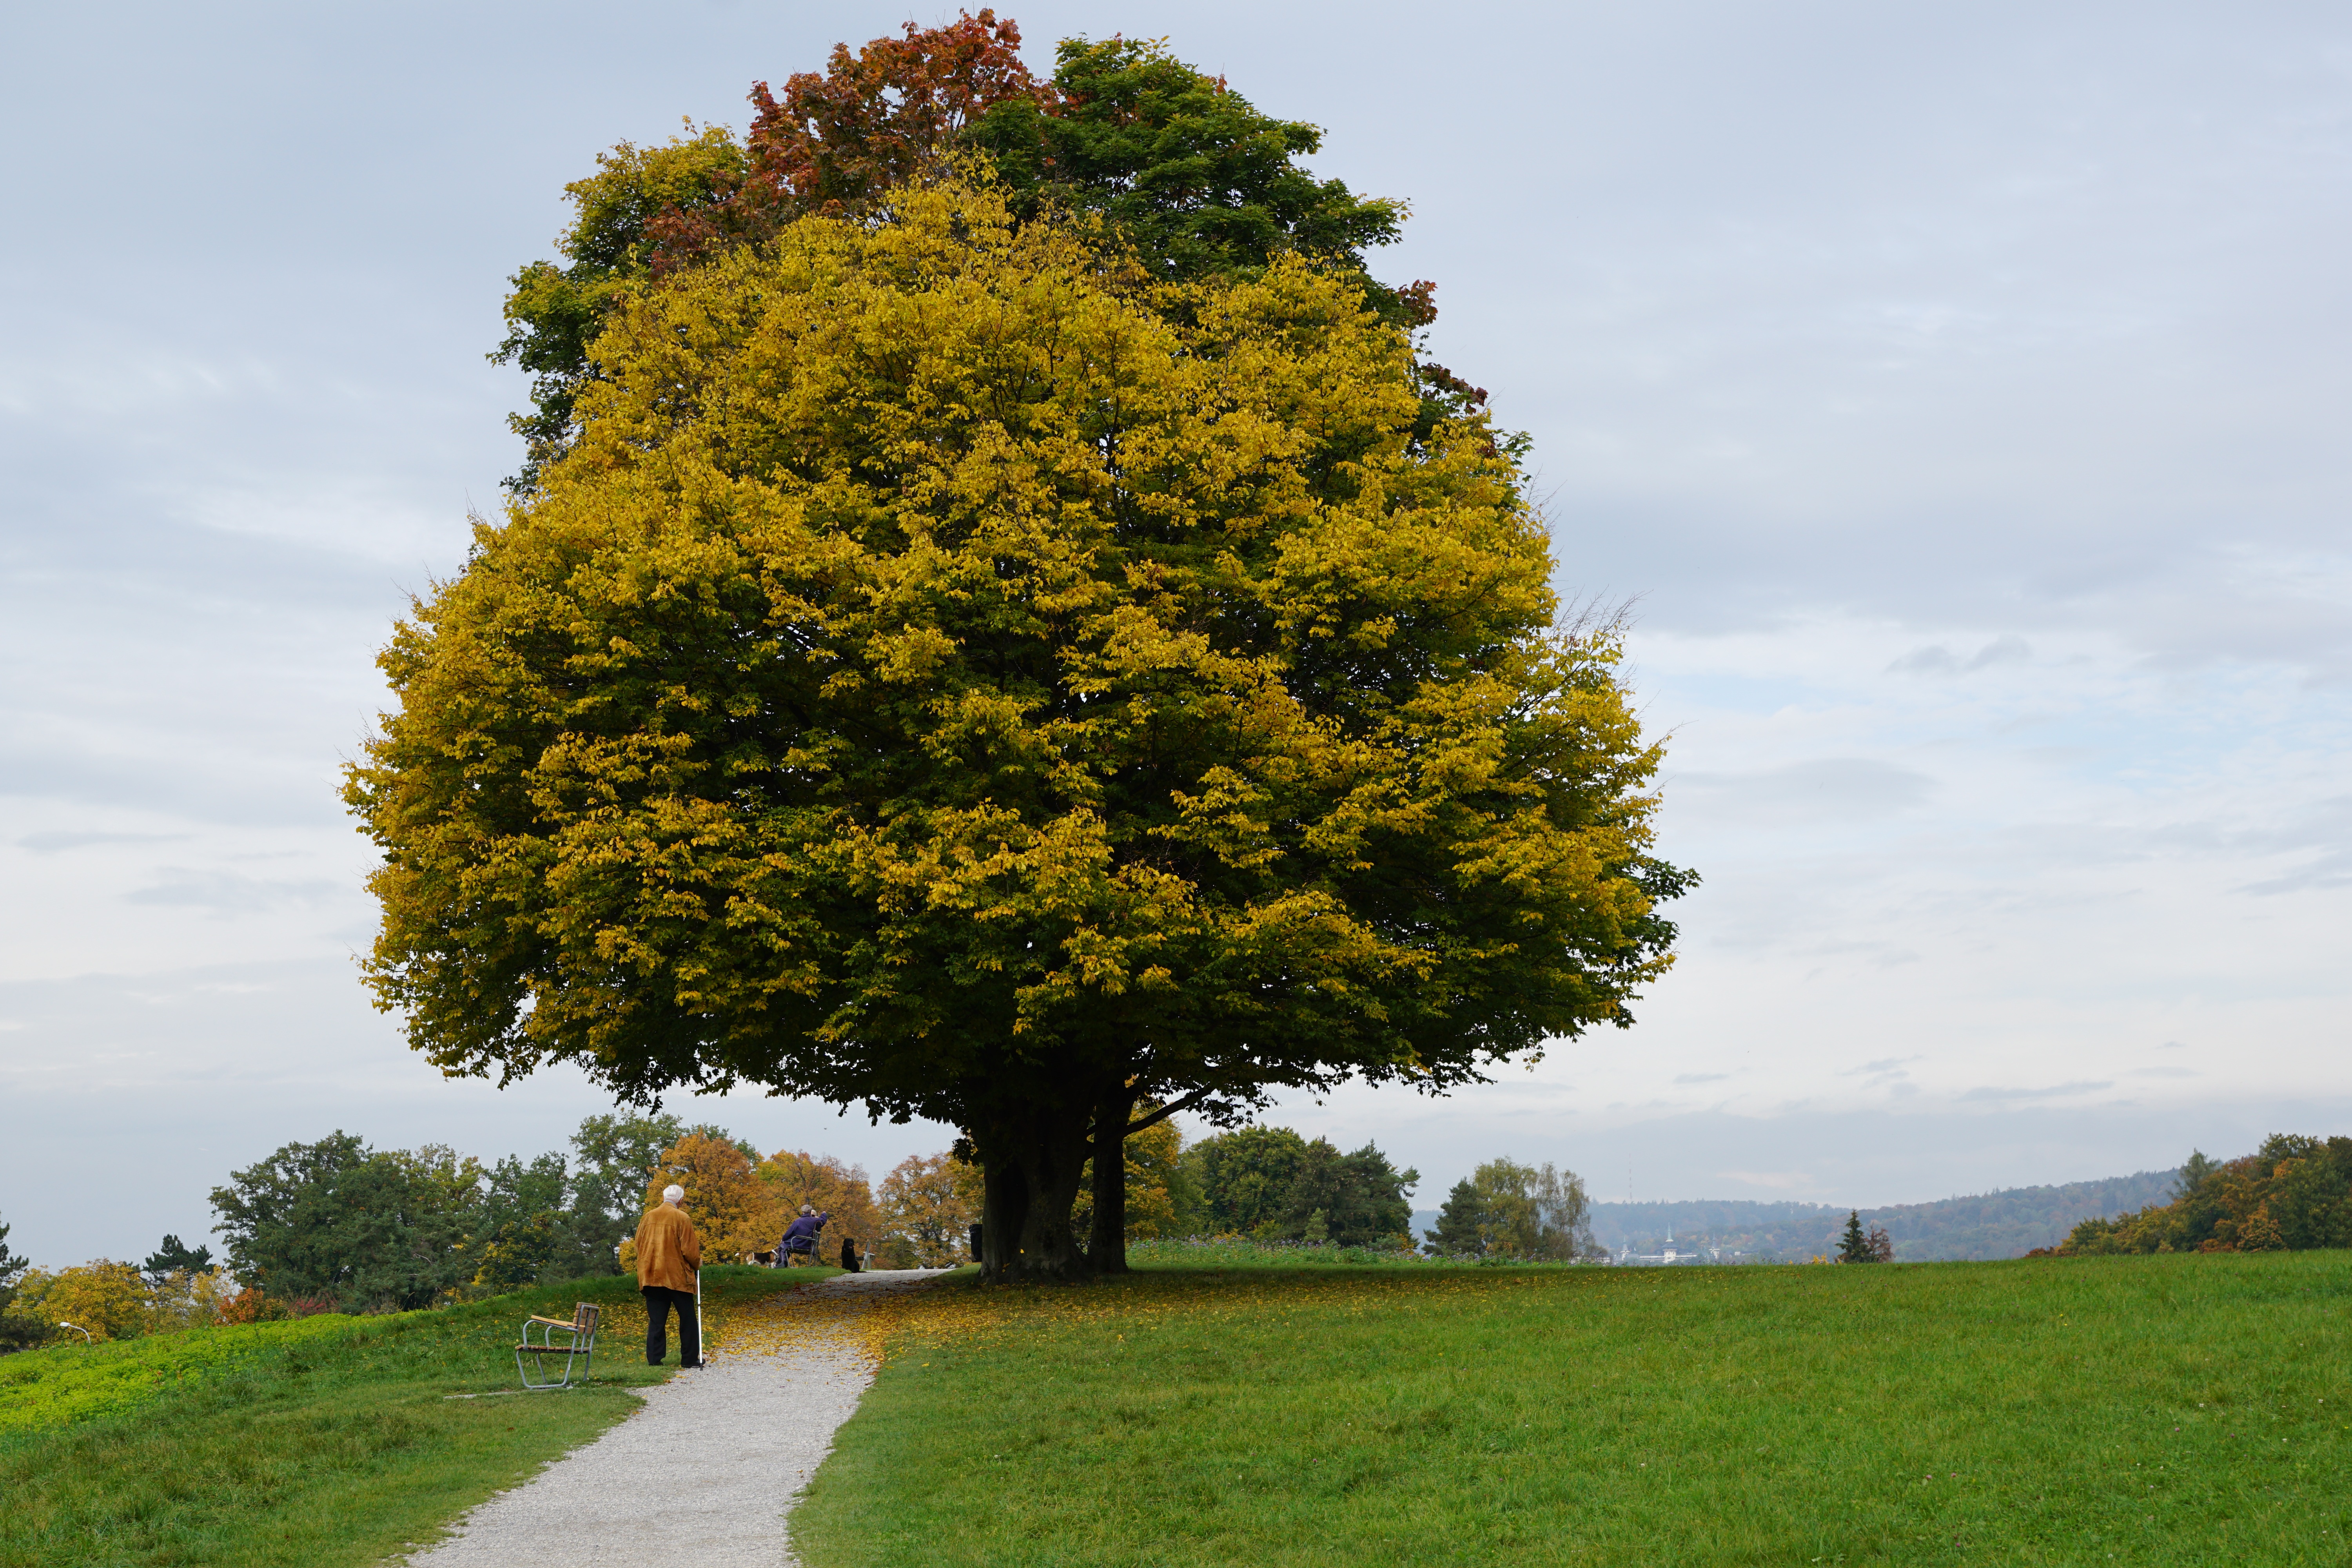
man, landscape, tree, nature, plant, sky, wood, road, hiking, meadow, leaf, flower, old, summer, pasture, autumn, park, tribe, leaves, shrub, deciduous, oak, grove, away, ecosystem, flowering plant, maidenhair tree, woody plant, land plant